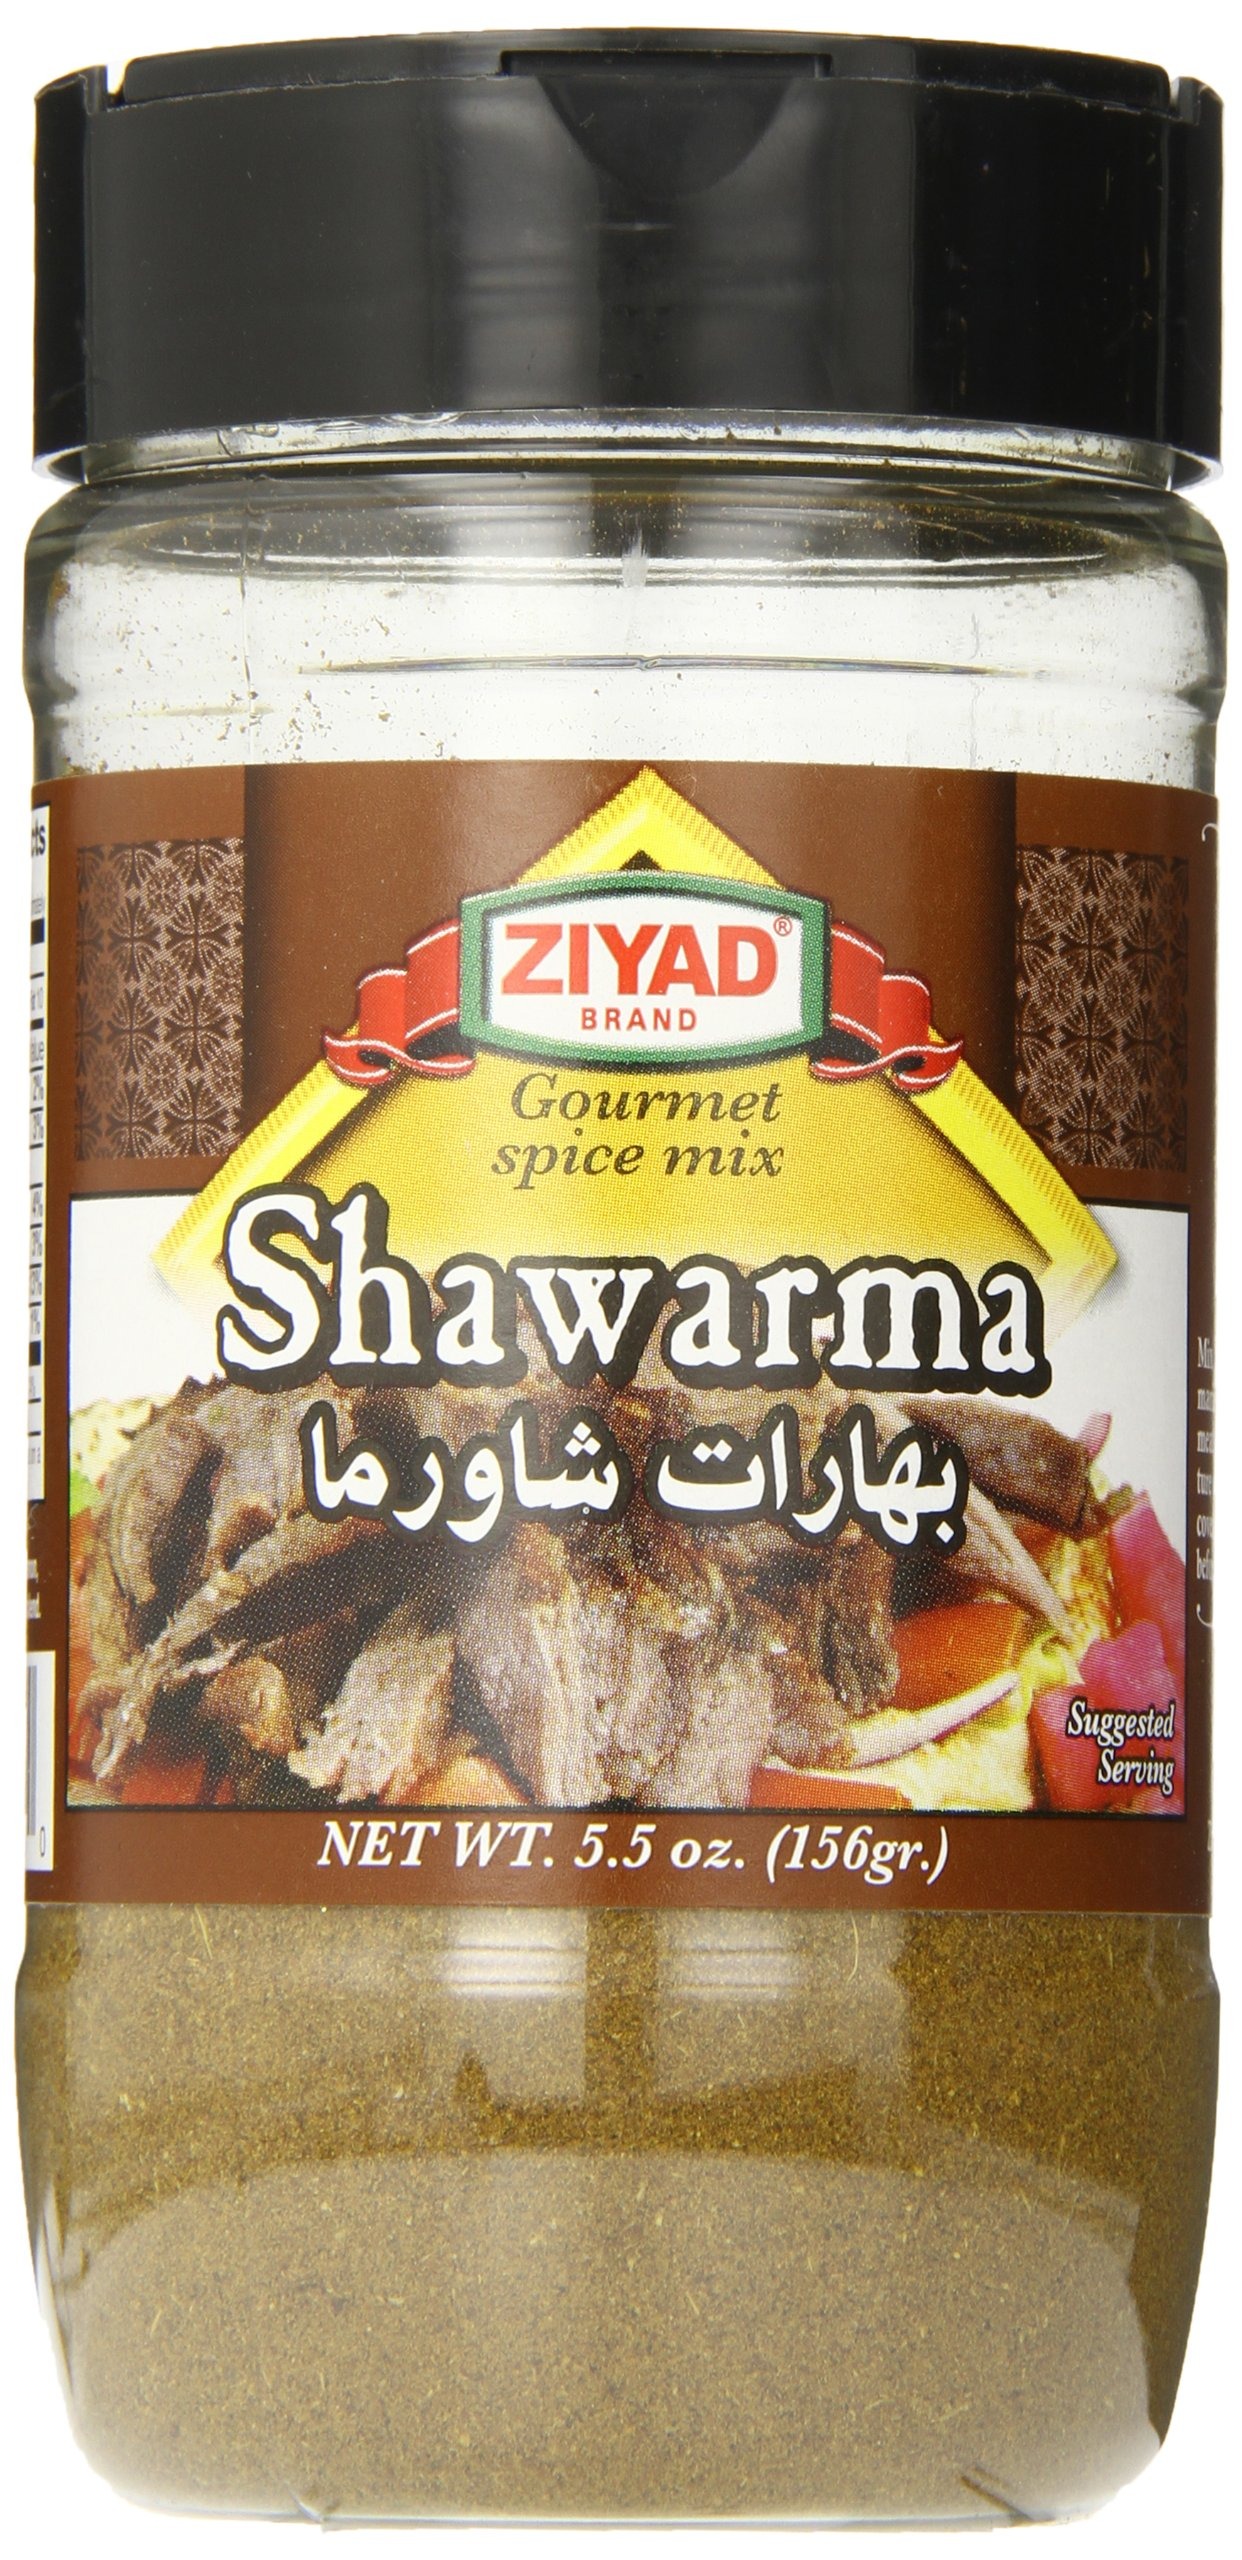
Item Name: ZIYAD SSNNG SHAWARMA BLND 5.5 OZ
Bullet Point 1: Item Package Dimension:6.0 inches L x5.0 inches W x4.0 inches H
Bullet Point 2: Item Package Weight:7.2 ounces
Bullet Point 3: Product Type:GROCERY
Bullet Point 4: Item Package Quantity:1
Value: 1.0
Unit: Count

Price: 12.86